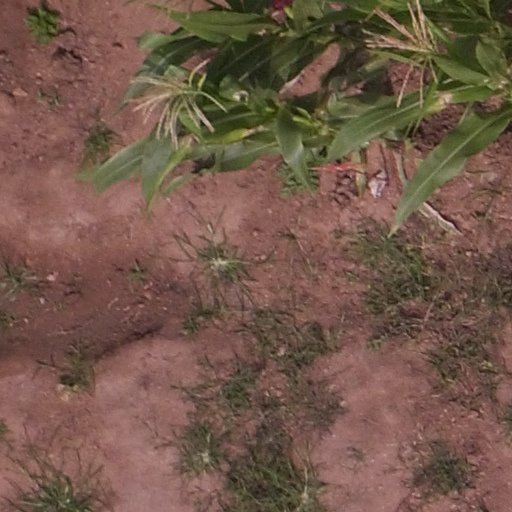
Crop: maize; corn